China service of the Lincoln administration

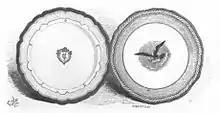
Demonstration plates created in 1853 for the Franklin Pierce administration served as the basis for the Lincoln "solferino" china.

On May 15, Mrs. Lincoln visited the china showroom of E. V. Haughwout & Co. Haughwout's showed her a "specimen plate" they had exhibited at the Crystal Palace Exhibition in New York in 1853. The company had produced the plate in the hopes that President Pierce would like it and buy a set of china based on its look. The "Pierce Plate" was a creamy white porcelain emblazoned with the arms of the United States. These depicted an America eagle in the Napoleonic style (slender wings outspread, slender neck and head, facing right, leaning left), gripping a shield emblazoned with the U.S. colors (white band at top rimmed in blue, with blue stars on the field, and narrow red and white stripes below). The shield tilted to the right, and the lower southeast corner was lost in rosy clouds which surrounded and were in back of the eagle. Drifting through the clouds left and right of the shield was a ribbon with the national motto ("E pluribus unum"). An olive branch extended to the left, and a sheaf of arrows to the right. A wide dark blue border, its outer rim dotted with tiny white stars, encircled the plate. The beyond that was a twisted gold rope ("in the Alhambra style"). The edges of the demonstration plate were lightly scalloped.